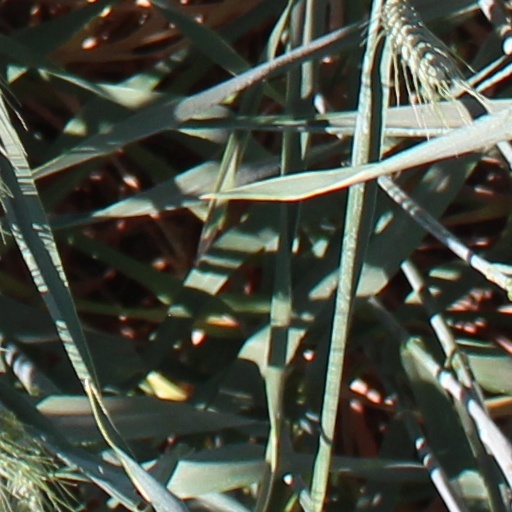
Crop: wheat